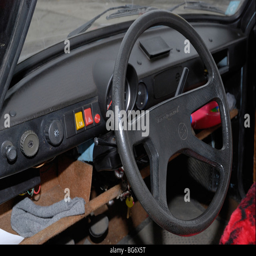
the interior of a communist era motor car